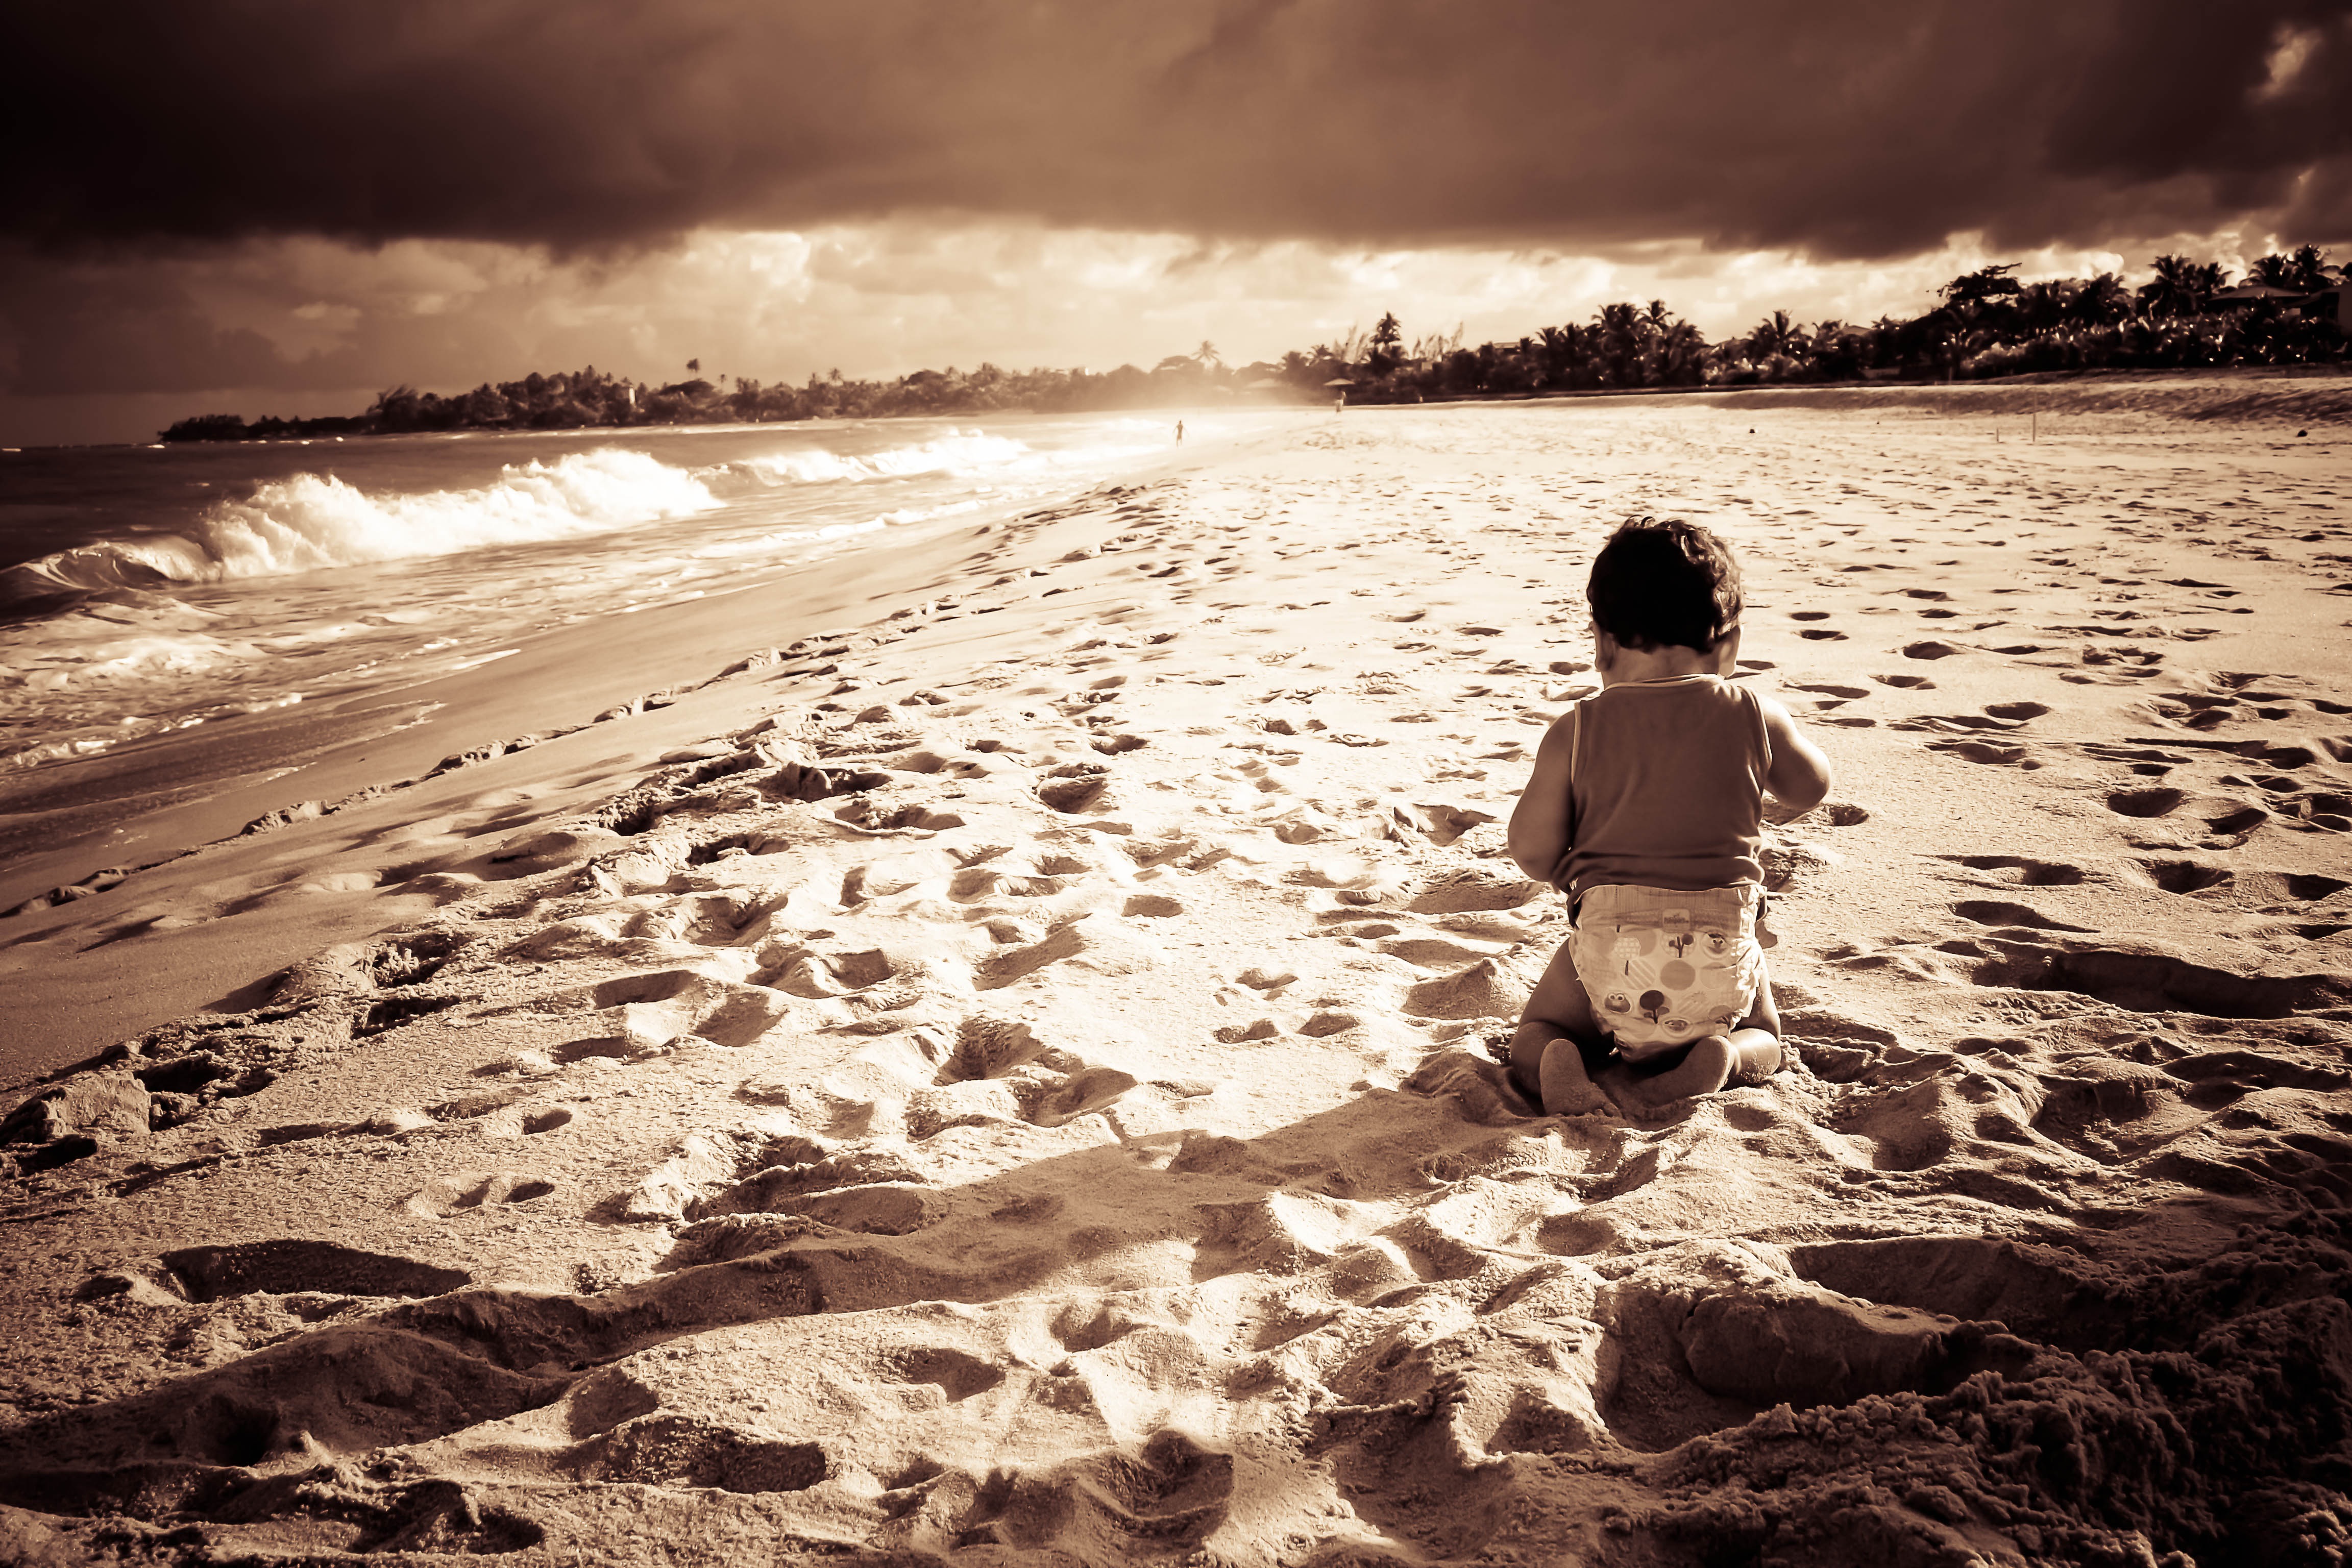
beach, sea, coast, water, sand, rock, ocean, horizon, cloud, sunset, sunlight, shore, wave, cottage, child, material, body of water, son, children, bahia, wind wave